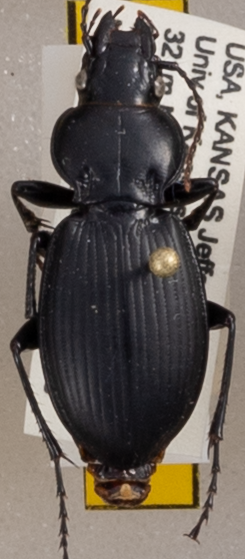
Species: Cyclotrachelus sodalis colossus
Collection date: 2019-05-15
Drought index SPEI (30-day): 1.28
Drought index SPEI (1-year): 0.39
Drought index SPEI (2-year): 0.1